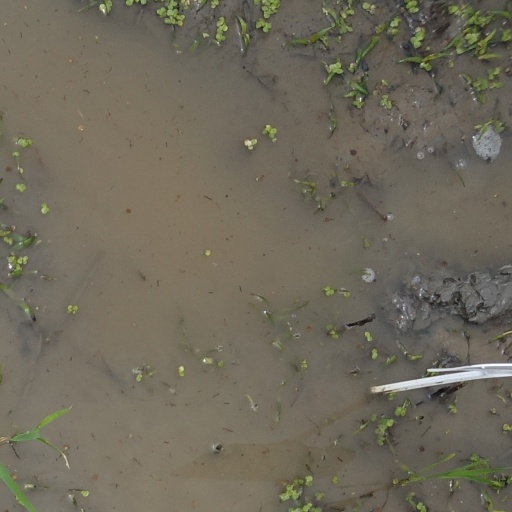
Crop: rice